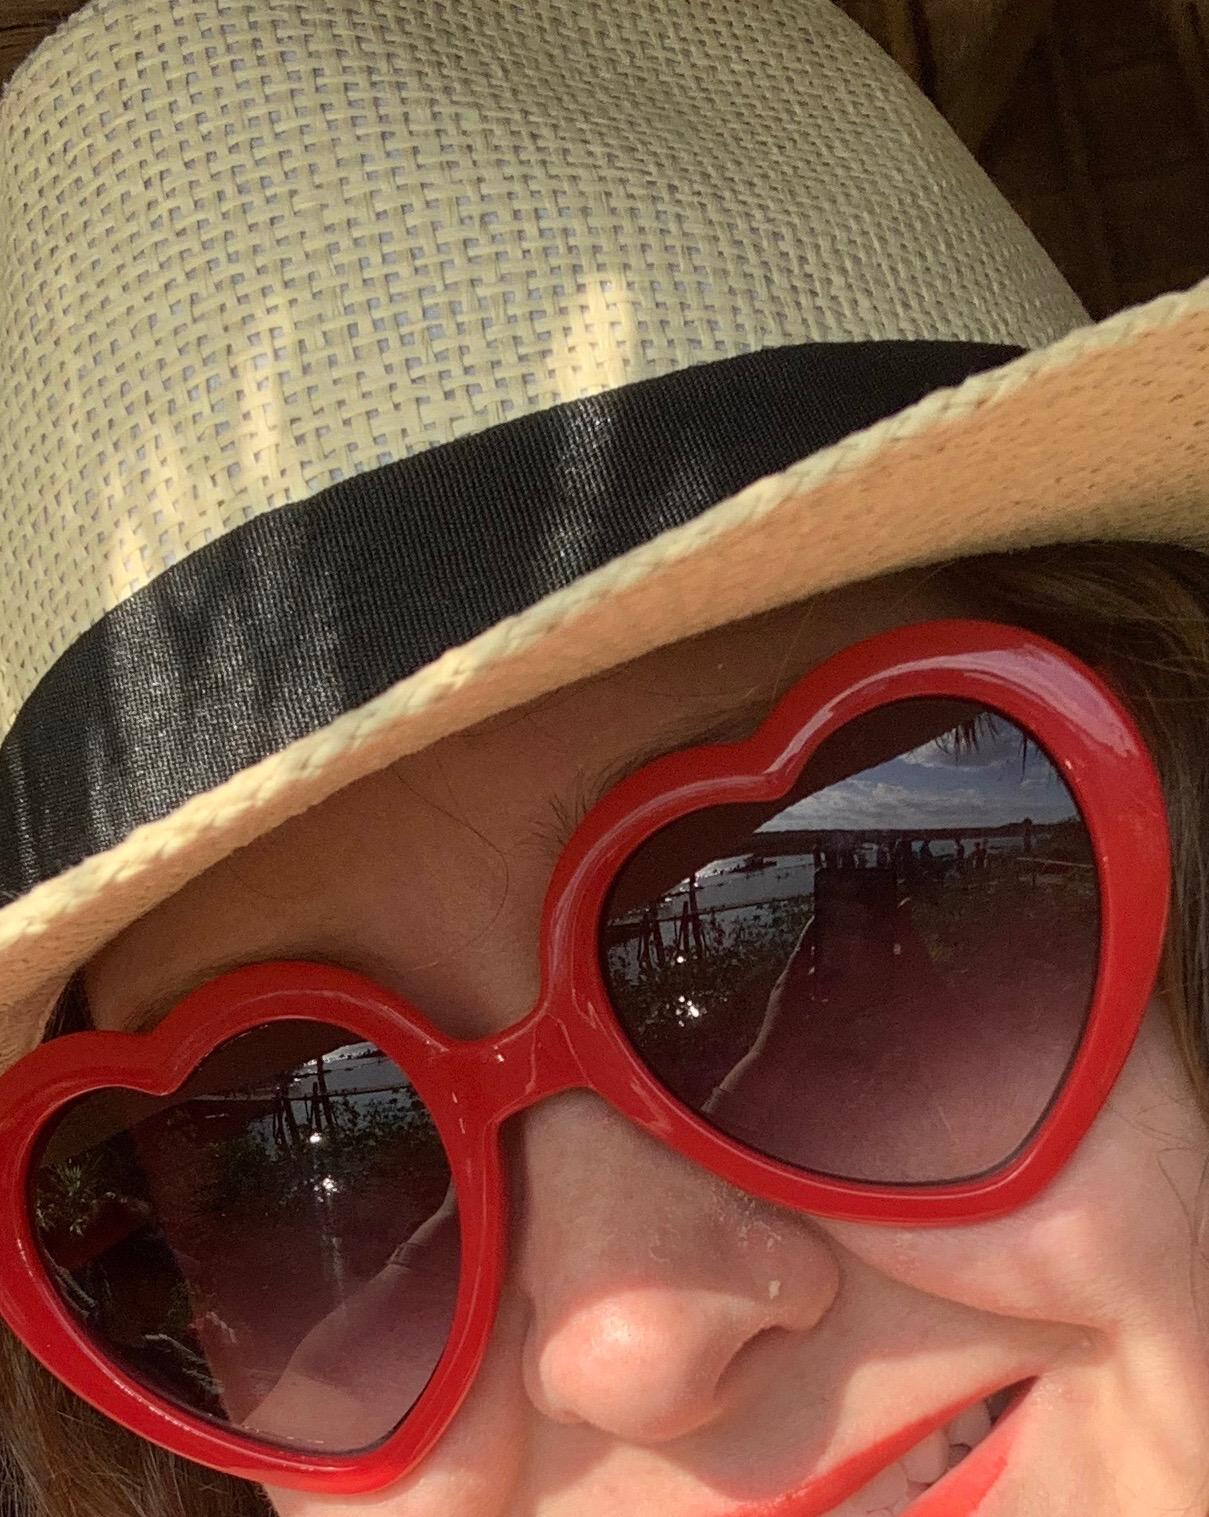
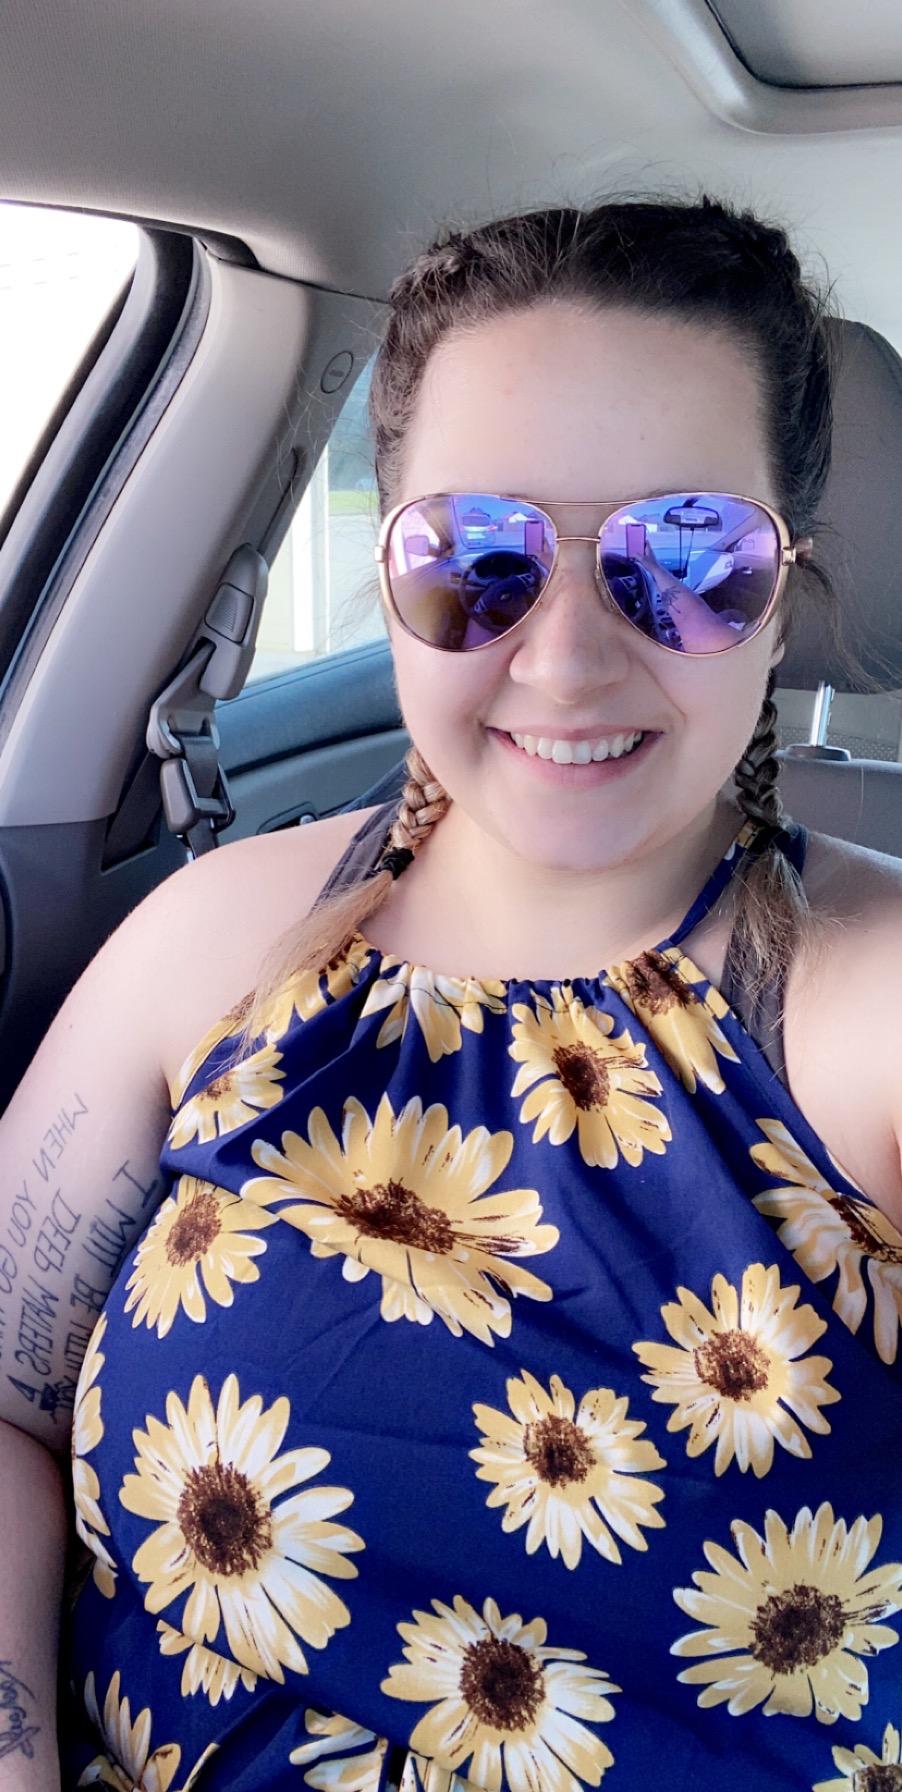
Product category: accessories_sunglasses
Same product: no